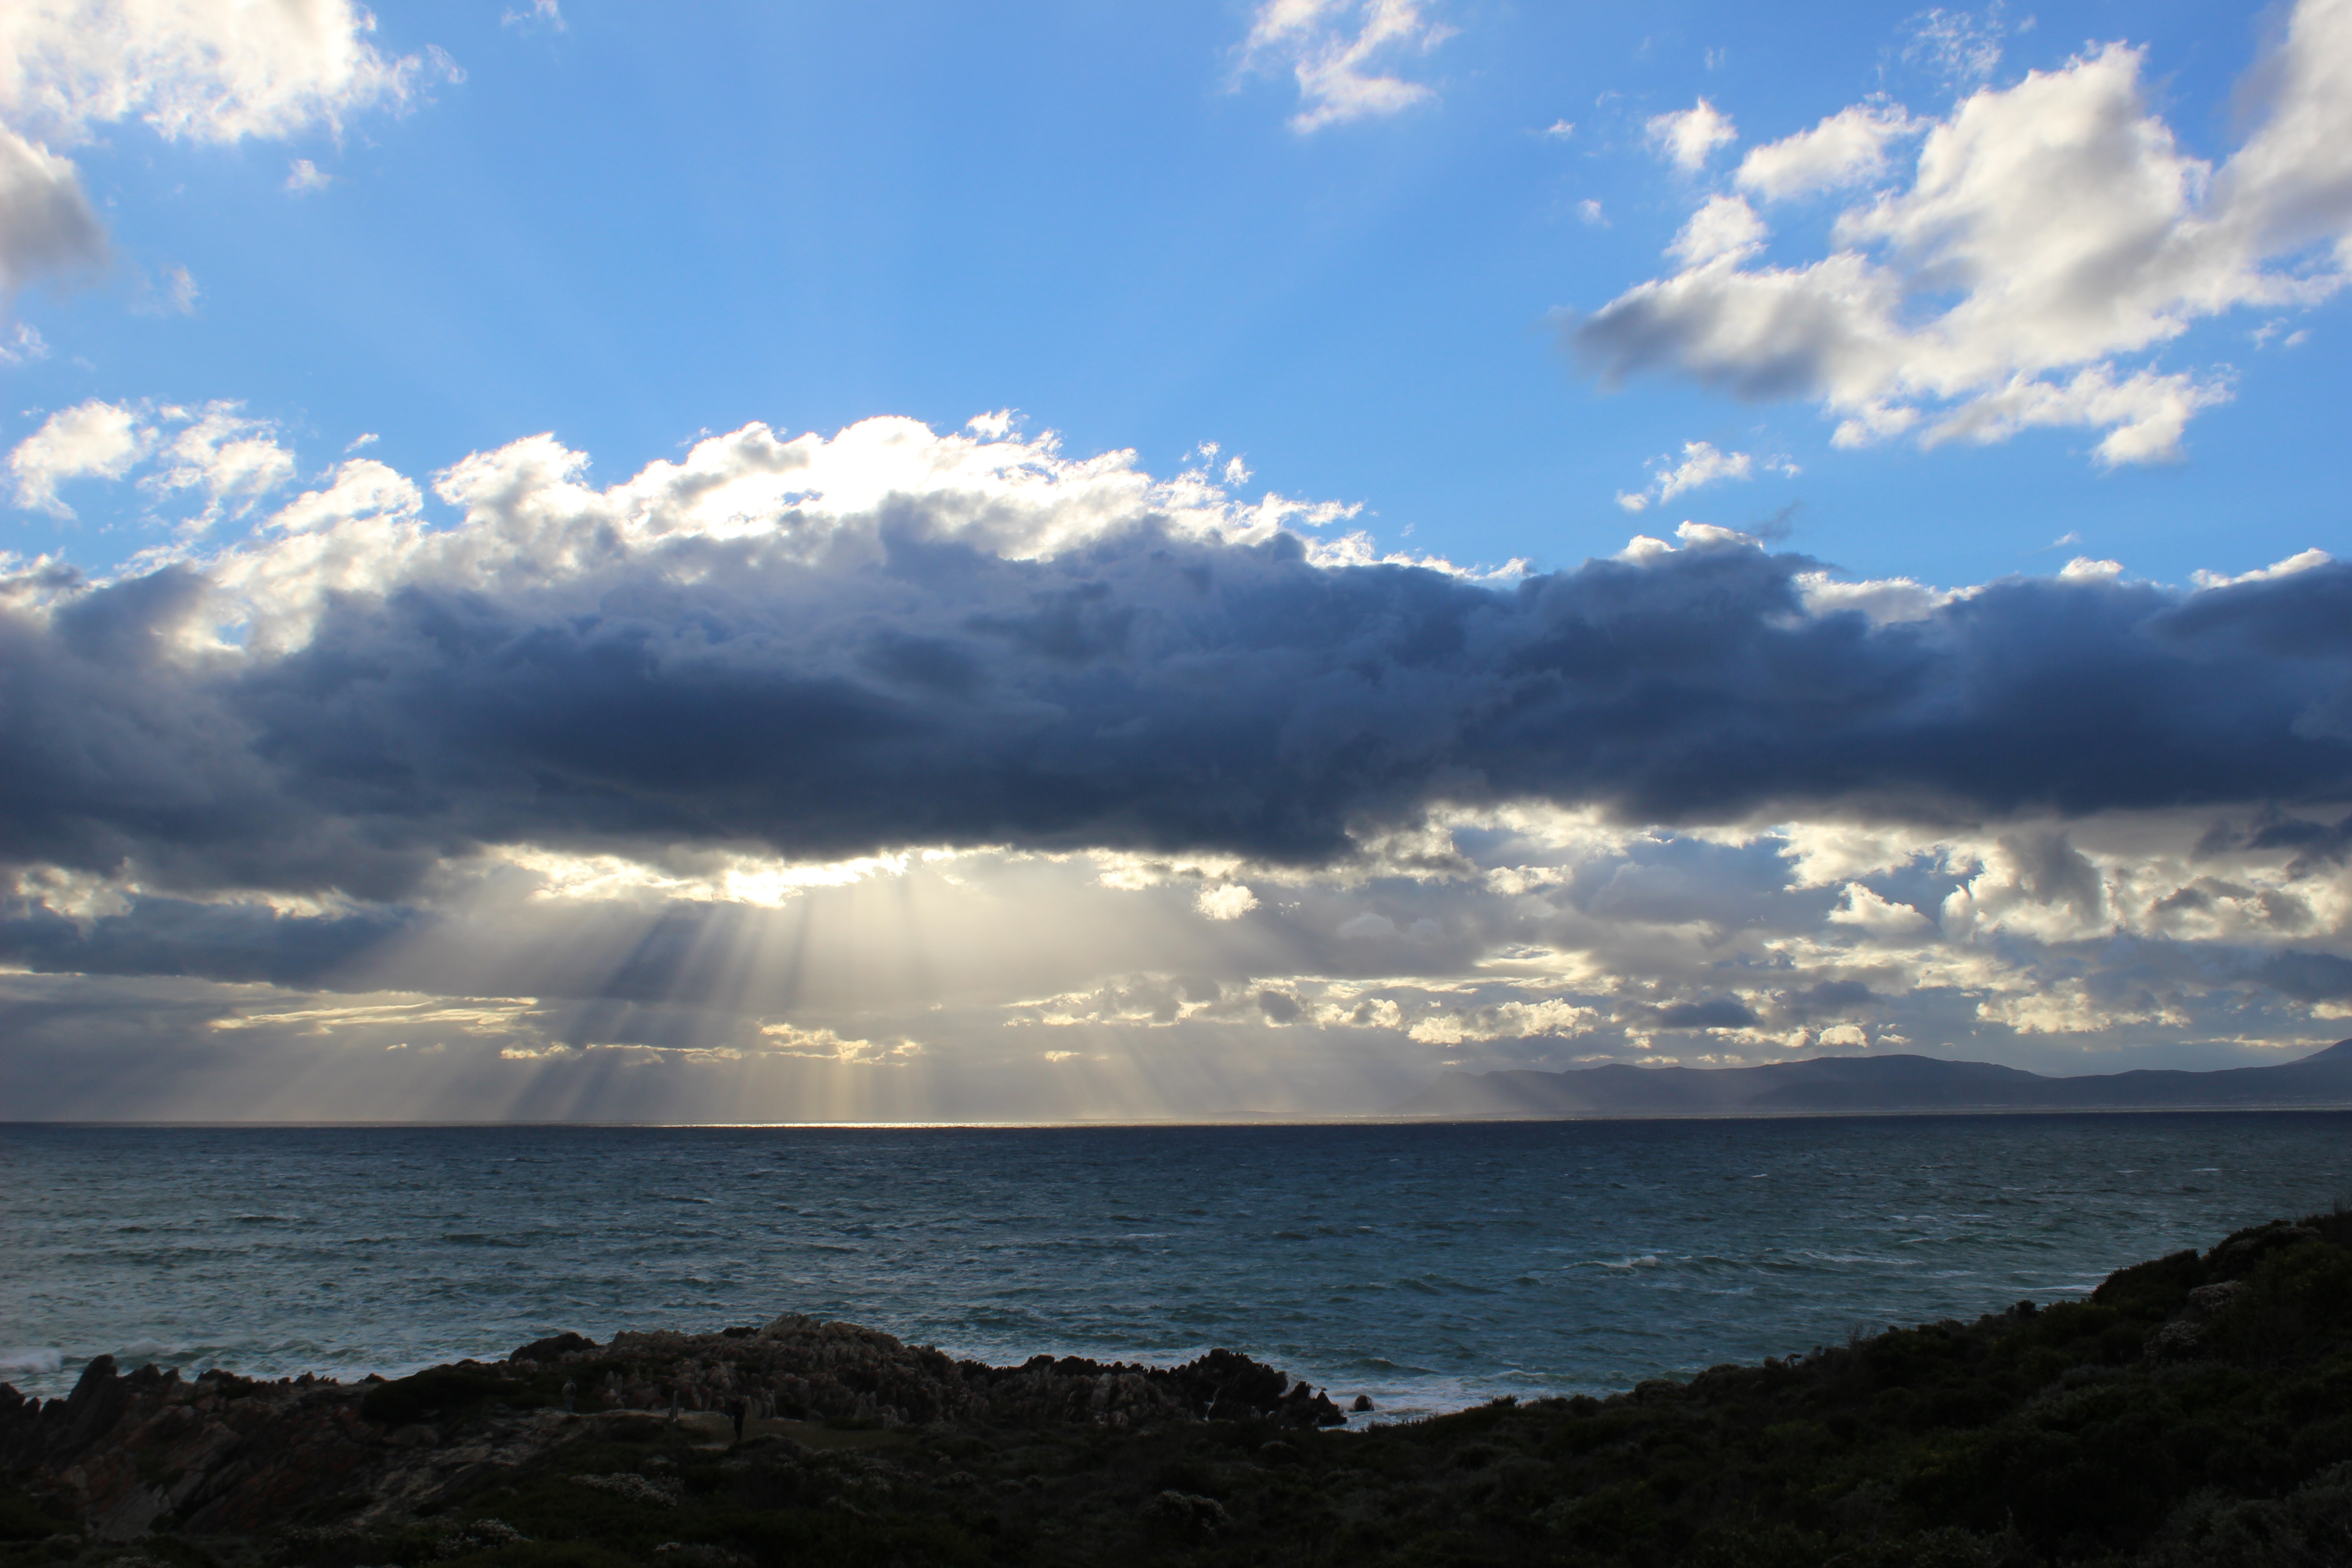
beach, sea, coast, ocean, horizon, cloud, sky, sun, sunrise, sunset, sunlight, morning, shore, wave, dawn, atmosphere, dusk, evening, weather, body of water, meteorological phenomenon, wind wave